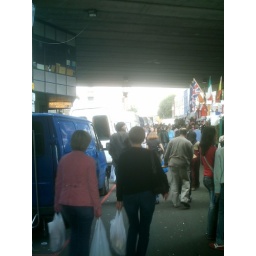
portobello road under the bridge